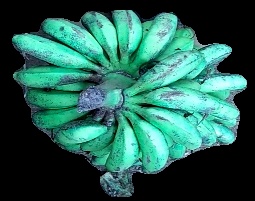
Variety: rasbale
Grade: grade3